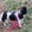
Label: dog